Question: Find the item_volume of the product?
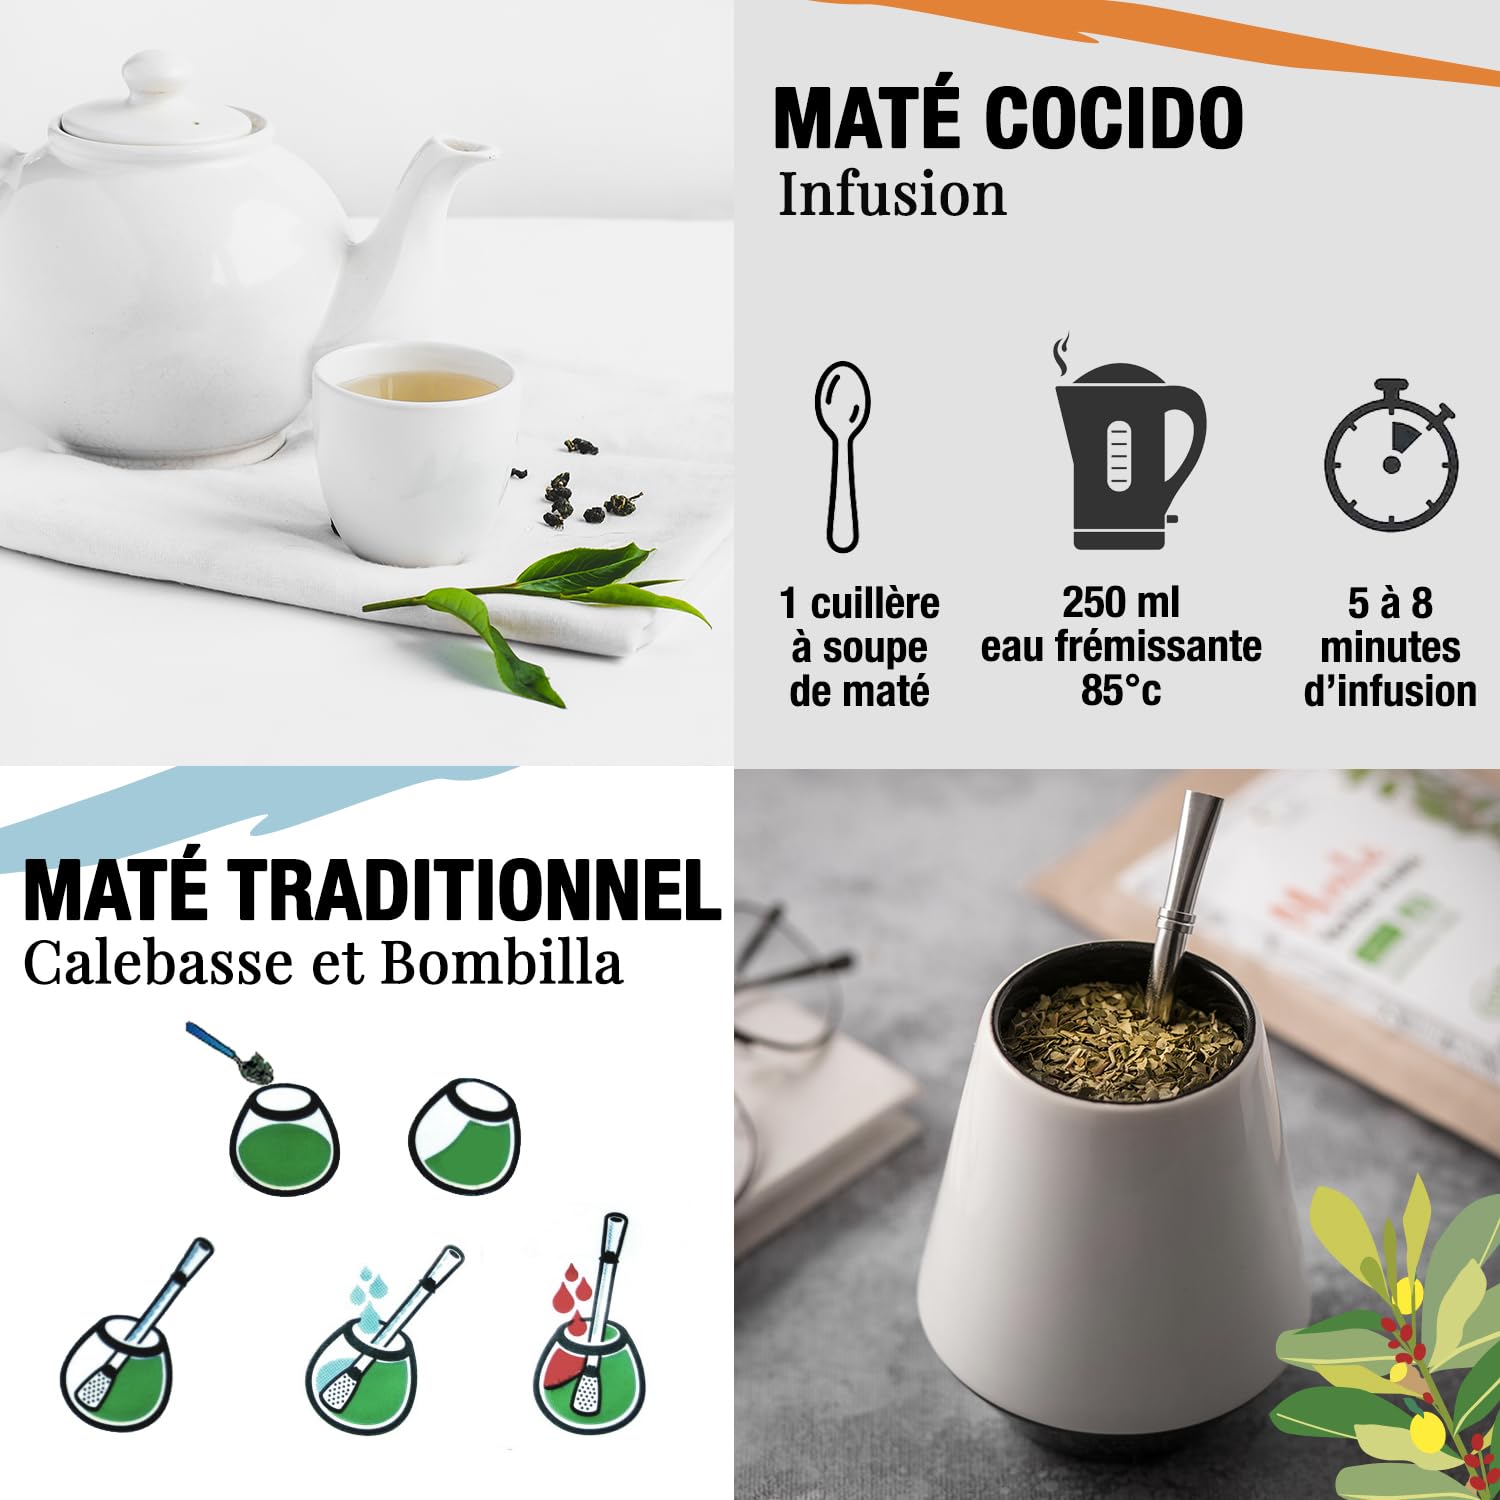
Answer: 250.0 millilitre